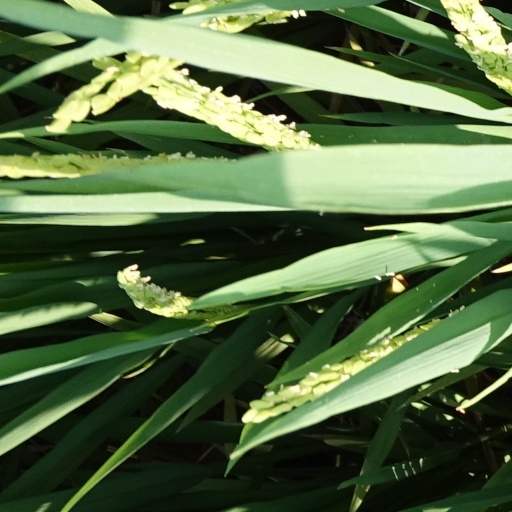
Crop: rice